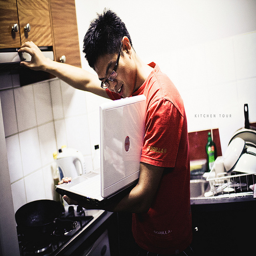
this is a man standing in a kitchen
A man standing in a kitchen holding a laptop with one arm.
A man stands in a kitchen holding his laptop and reaching for a cupboard.
A man in a kitchen with a laptop in his hand.
A man holding his laptop toward the kitchen wall.